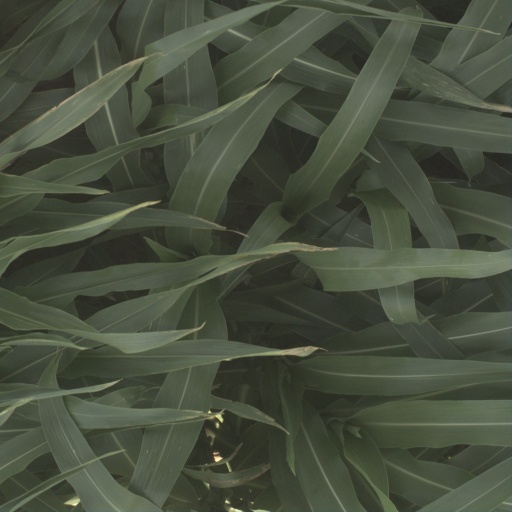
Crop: sorghum